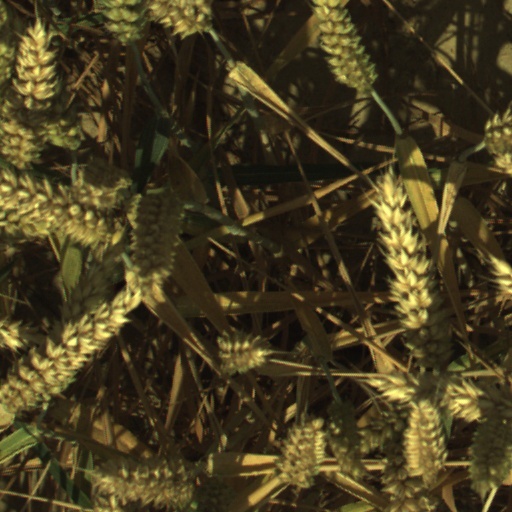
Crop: wheat